Barry Mazur

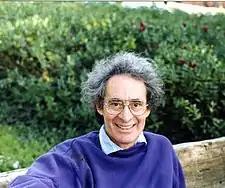
Mazur in 1992

Barry Charles Mazur (born December 19, 1937) is an American mathematician and the Gerhard Gade University Professor at Harvard University. His contributions to mathematics include his contributions to Wiles's proof of Fermat's Last Theorem in number theory, Mazur's torsion theorem in arithmetic geometry, the Mazur swindle in geometric topology, and the Mazur manifold in differential topology.